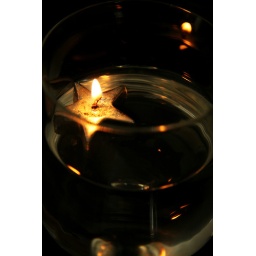
A shot taken to submit for 4001 apertures of a glass of water with a floating candle in it.